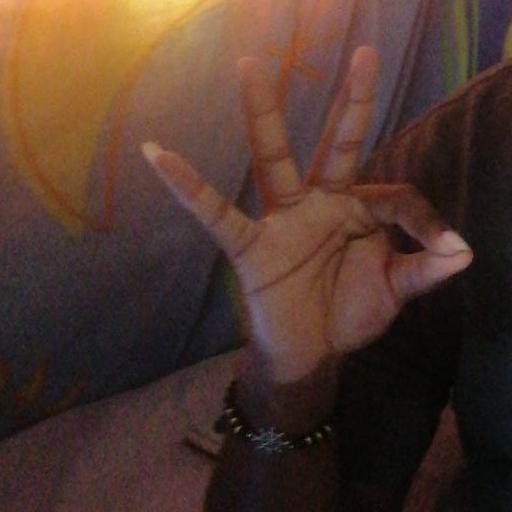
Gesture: ok